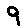
Label: 9